Pellegrino Matarazzo

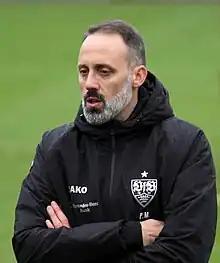
Matarazzo with VfB Stuttgart in 2020

Pellegrino Matarazzo (born November 28, 1977) is an American professional soccer coach and retired player.